Arikamedu

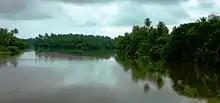
Site of the ancient harbour

The first mention about Arikamedu was in 1734, in a communication from the Consul of the Indo-French colony of Pondicherry. It informed the French East India Company that villagers were extracting old bricks from the Virampattinam. The earliest mention of the Arikamedu archaeological site was by Le Gentil of France, who the King of France had assigned to observe notable astronomical occurrences in the world. Gentil, after visiting Arikamedu, confirmed the earlier report of the Consul of the Indo-French colony.